Vikram Chandra (journalist)

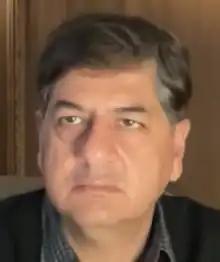
Chandra in 2022

Vikram Chandra (born 7 January 1967) is an Indian journalist, who founded Editorji Technologies, a multilingual video news platform. Chandra setup Editorji in October 2018, positioning it as a disruptive offering in the digital news space.